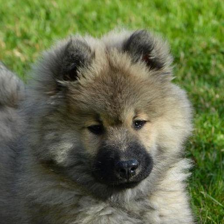
Label: animals